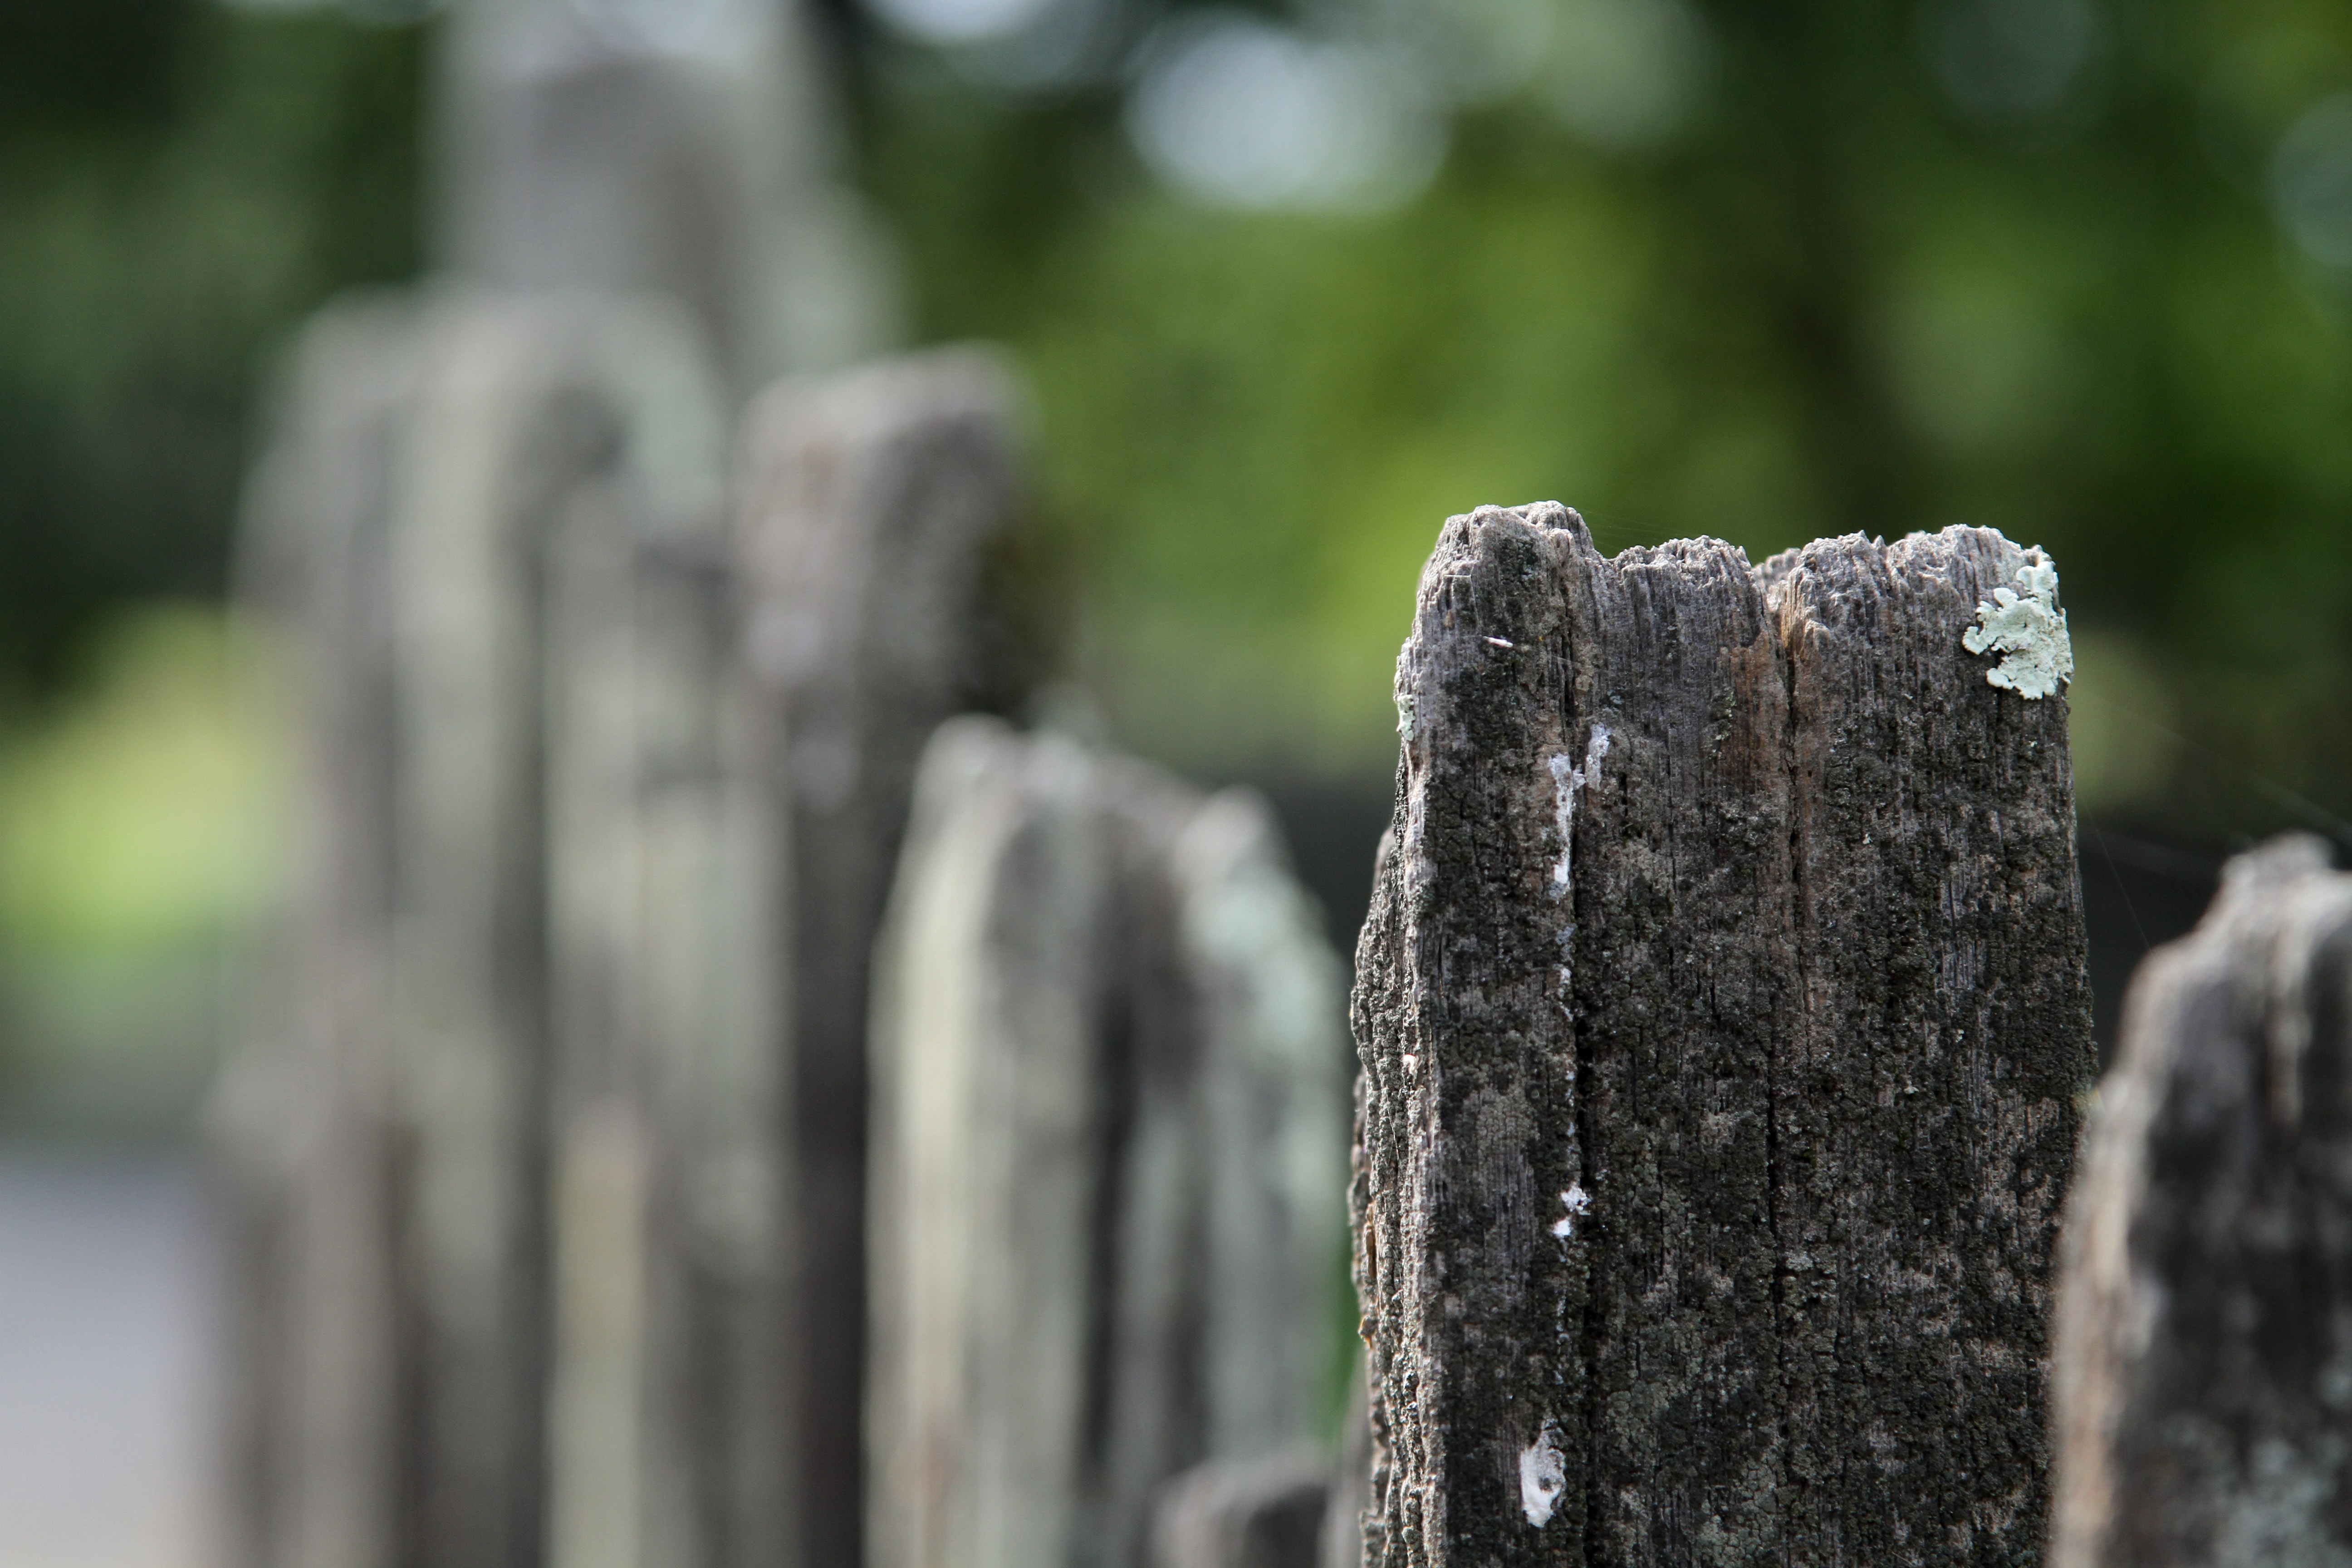
tree, nature, grass, rock, fence, wood, rustic, green, rough, material, depth of field, old wood, weathered fence, old fence